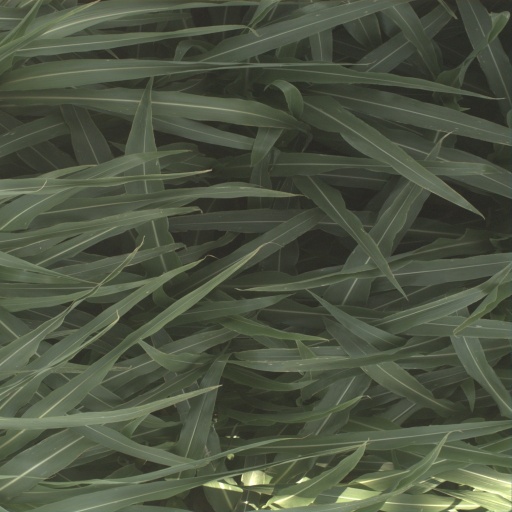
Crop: sorghum